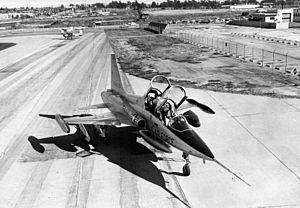
Ce qu'on entend par « coup d'État des aviateurs » est en fait la seconde tentative de coup d'État militaire contre le régime de Hassan II, alors roi du Maroc, après celle de Skhirat, menée l'année précédente. Ce putsch avorté, qui a eu lieu le 16 août 1972, a été conduit par des aviateurs des Forces aériennes royales sous le commandement du général Mohamed Oufkir et du lieutenant-colonel Mohamed Amekrane. Un tel « coup d'État » est le premier de son genre dans l'histoire militaire de par sa particularité « air-air ».